John P. Condon

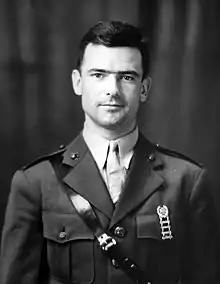
Condon during flight training in January 1937 at the Pensacola, Florida, Naval Air Station

John P. Condon was born on December 20, 1911, in Hancock, Michigan, the son of John Chassell Condon and Louise Richards Pomeroy. He graduated from the Houghton High School and subsequently enrolled at Severn Preparatory school, a preparatory school for the Naval Academy, where he spent one year, before he was admitted to the United States Naval Academy in Annapolis, Maryland, in June 1930.